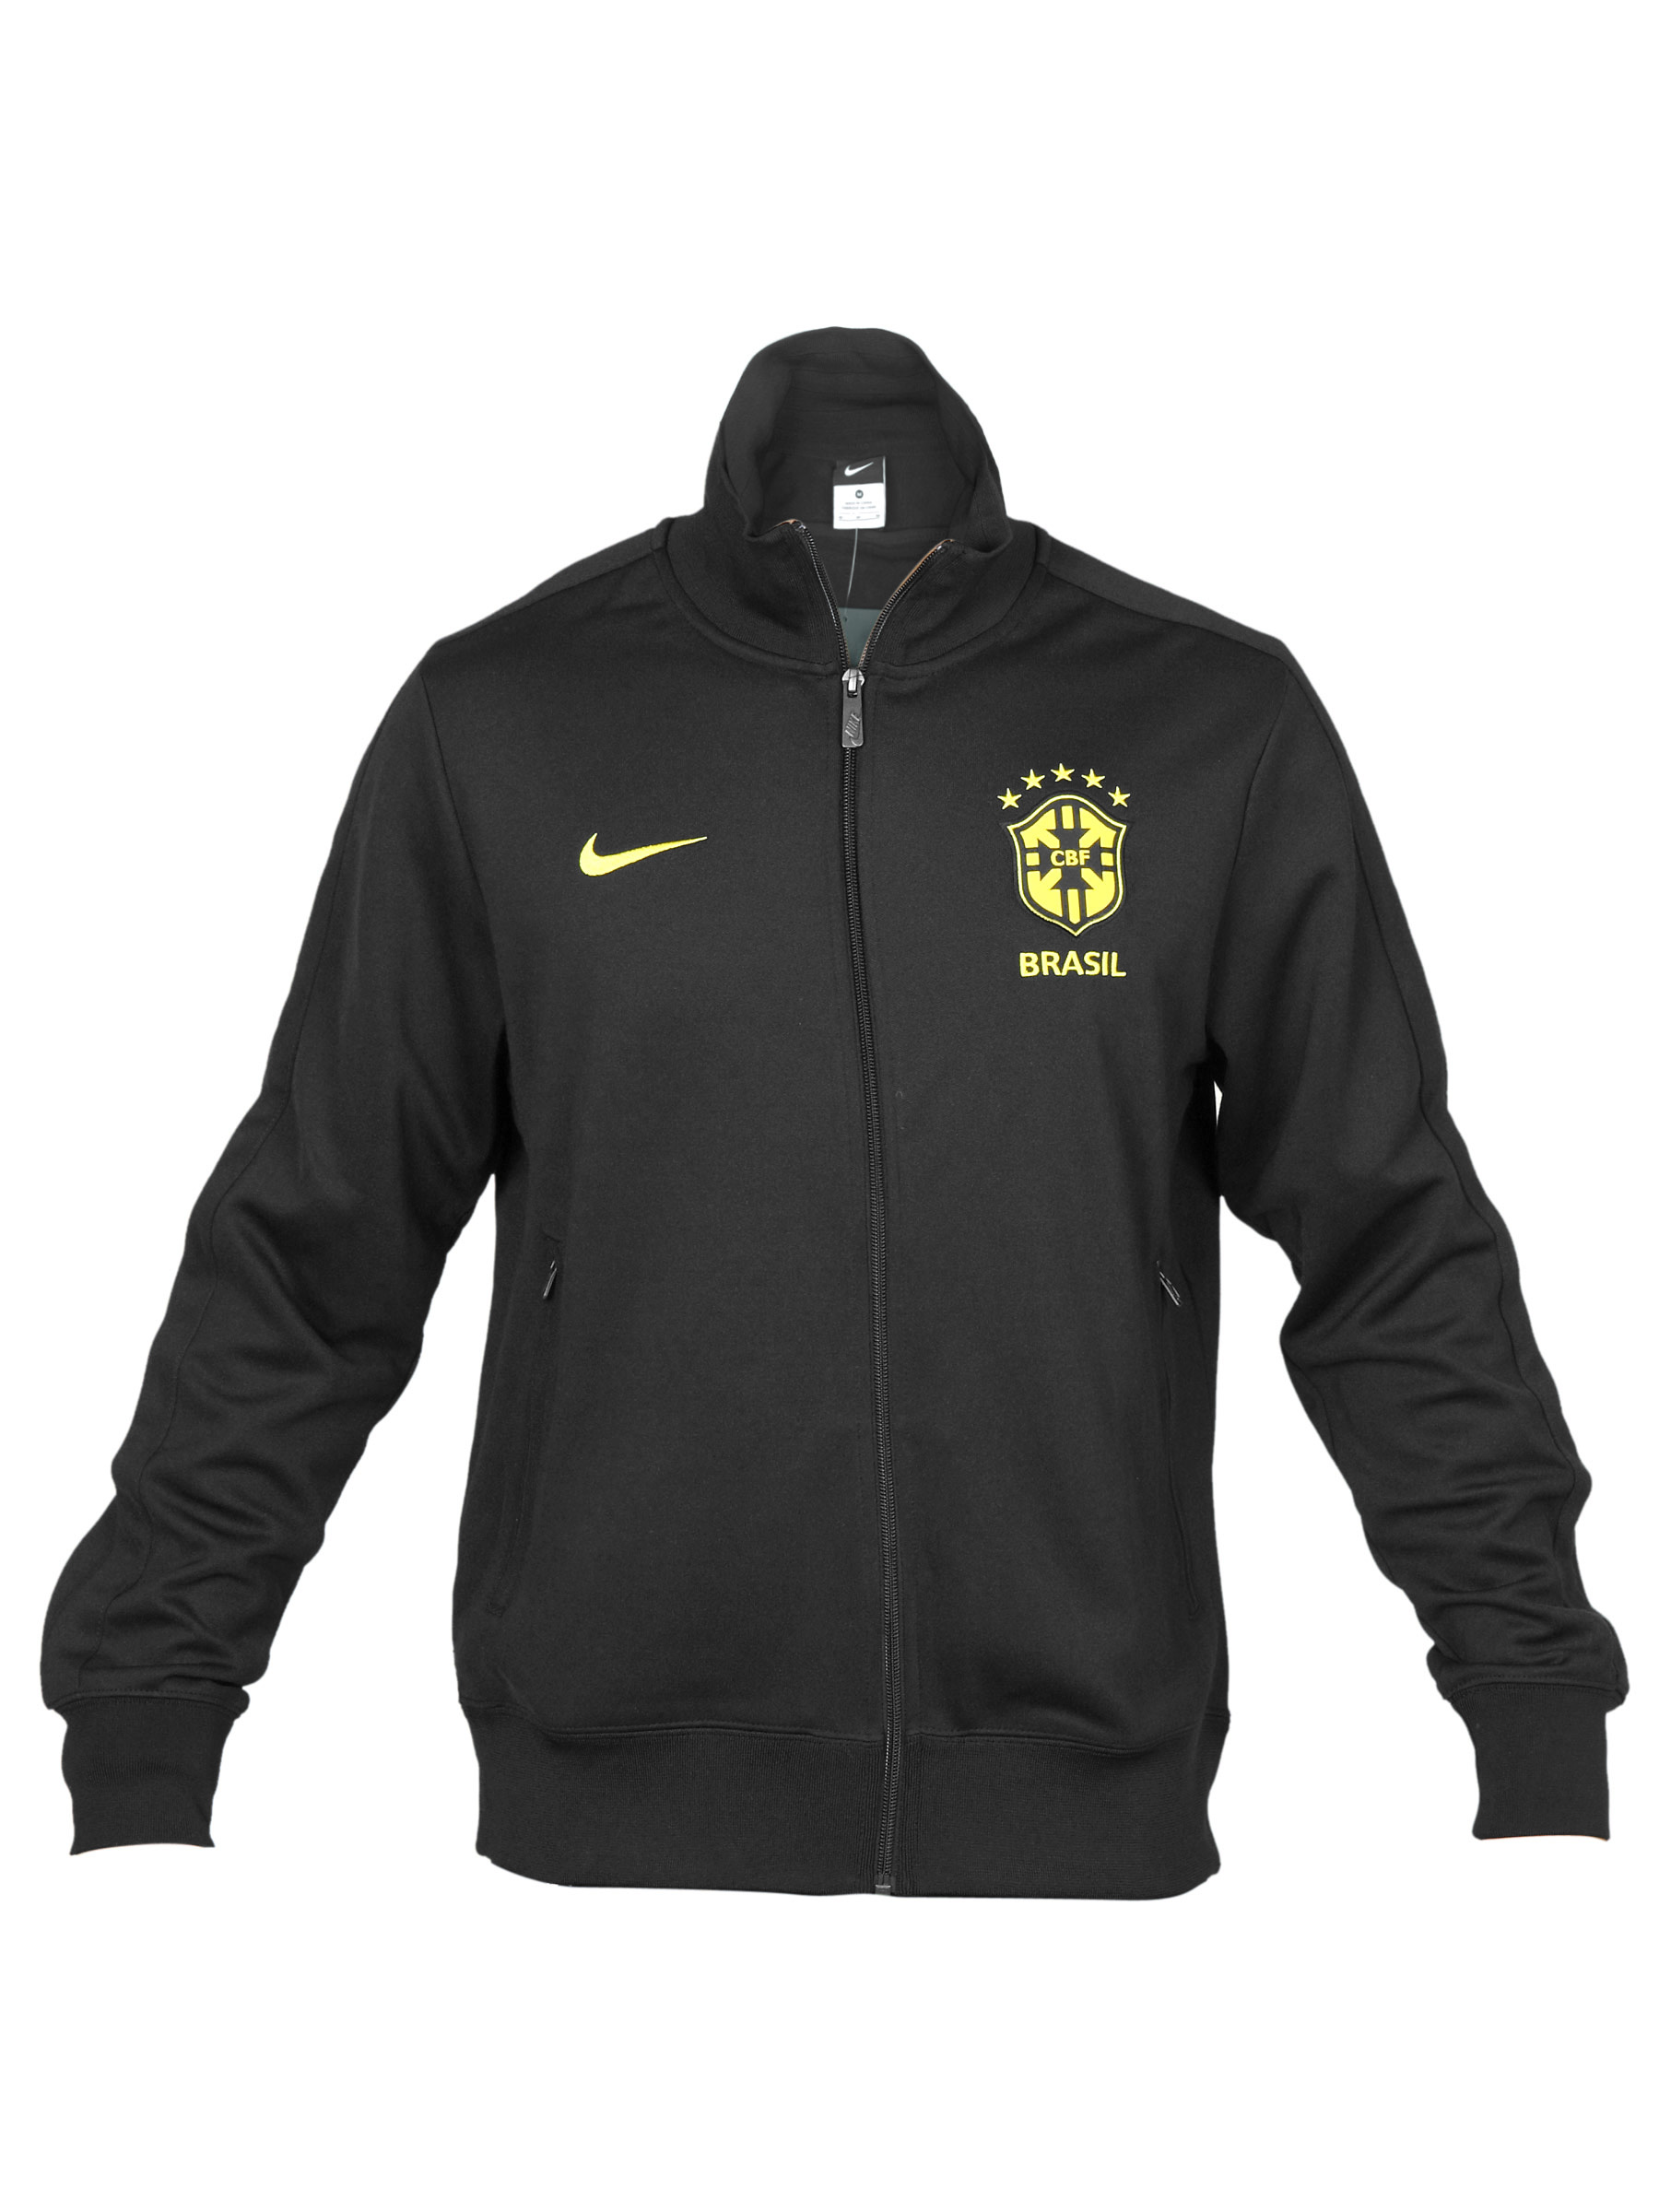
Nike Men Track Black Jacket
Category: Apparel / Topwear / Jackets
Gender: Men
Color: Black
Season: Summer 2011
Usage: Sports